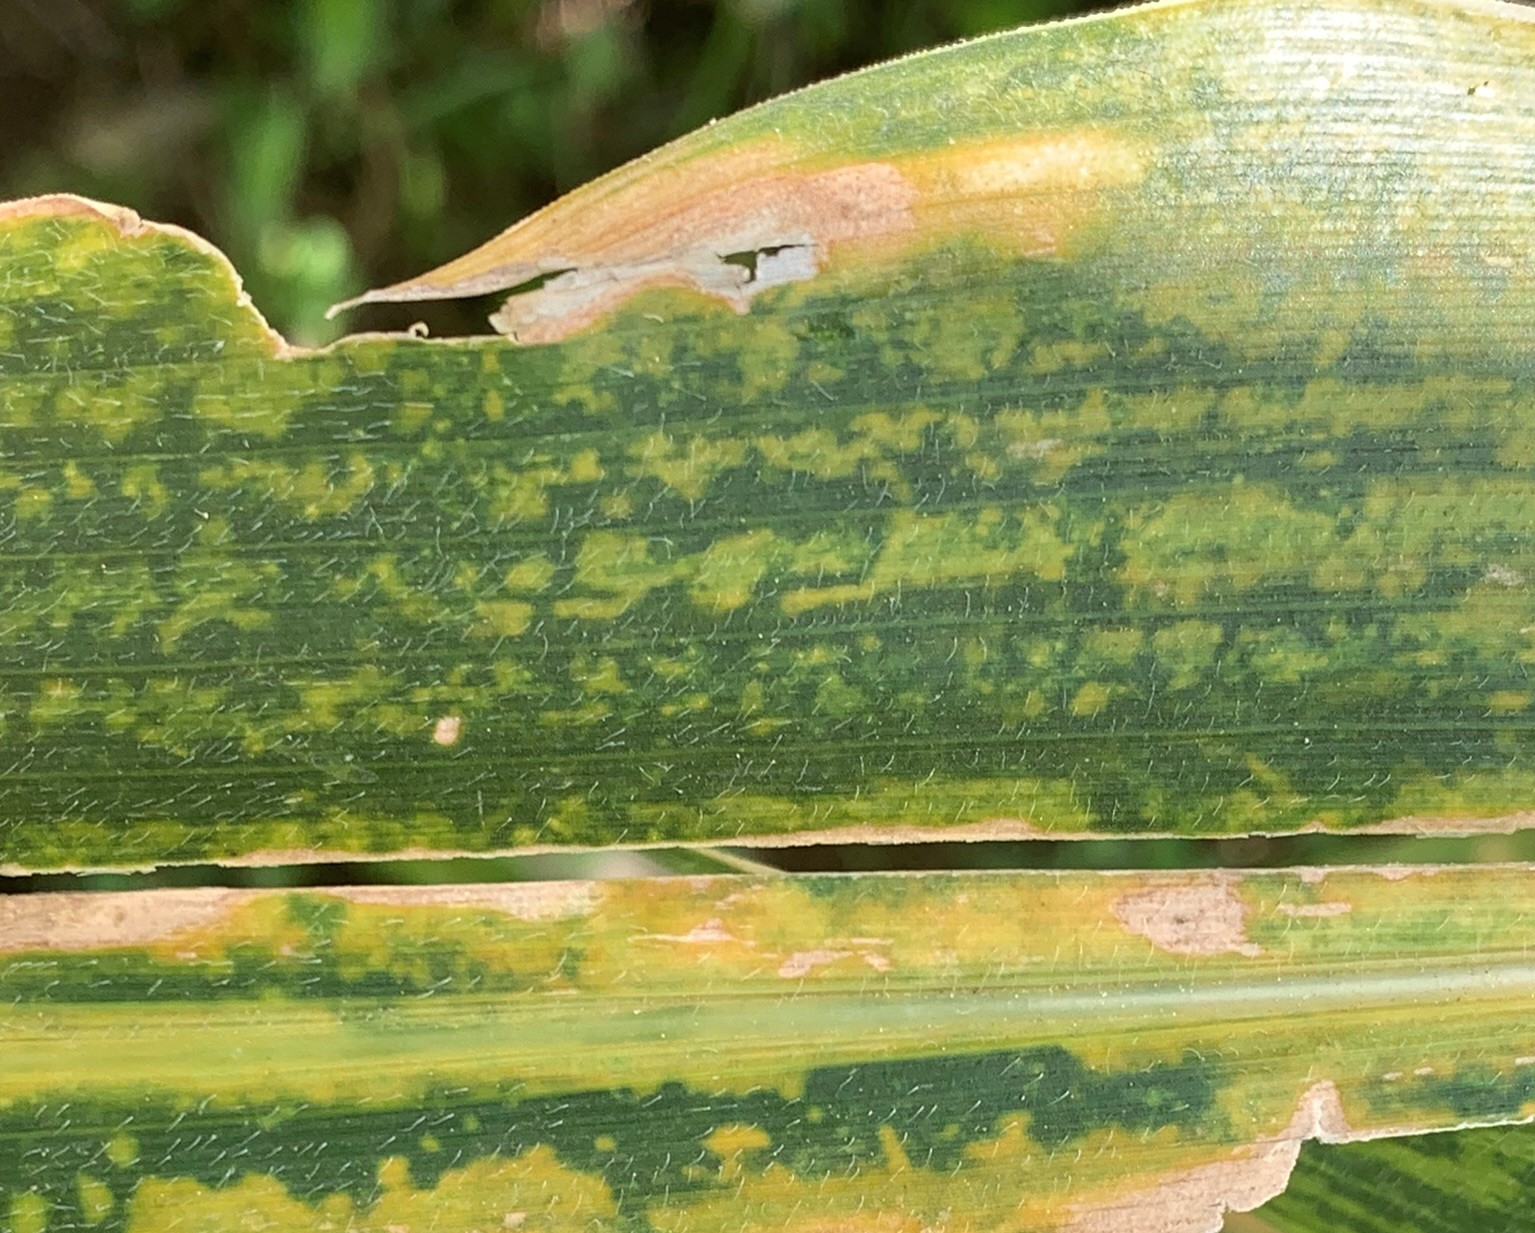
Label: MLN